National War Memorial (Canada)

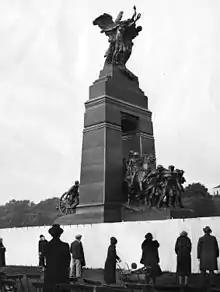
The sculptures on display in Hyde Park, London

Work on the memorial began in 1926 under the auspices of the Dominion's Department of Public Works. March was assisted by his six brothers and his sister, all of whom completed the work after March's death in 1930. His design was, over the ensuing years, revised and adjusted: the number of figures and certain dimensions increased and, accordingly, so did the estimated cost, by $85,000. This gave fuel to the parliamentary opposition, who argued the money could be better spent aiding veterans. Progressive Party Member of Parliament (MP) J. S. Woodsworth asserted in 1931: "[i]f there is a contract…we must go through with it... but with poor unemployed soldiers in the country, I do not think we shall need many monuments for a while."